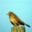
Label: bird